Hans Urs von Balthasar

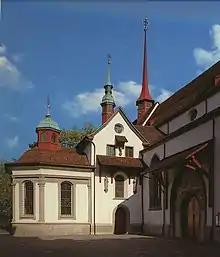
Franziskanerkirche (Franciscan Church) in Lucerne, Switzerland

Balthasar was born in Lucerne, Switzerland, on 12 August 1905, to a patrician family. His father, Oscar Ludwig Carl von Balthasar (1872–1946), was a church architect, and his mother, Gabrielle Pietzcker (d. 1929), helped found the "" (Swiss League of Catholic Women). Pietzcker was related to the beatified Hungarian bishop Blessed Vilmos Apor, who was shot by Soviet troops in 1945 while trying to protect women from drunken Soviet soldiers. Oscar and Gabrielle had three children. Hans Urs was the eldest. Their son Dieter would join the Swiss Guard. Their daughter Renée (1908–1986) became the superior general of the . Hans Urs would later describe his family as "straightforwardly Catholic ... I grew up with a faith that was equally straightforward, untroubled by doubt. I can still remember the silent and very moving early Masses on my own in the choir of the Franciscan church in Lucerne and the ten-o'clock Mass in the Jesuit church, which I thought was stunningly beautiful."